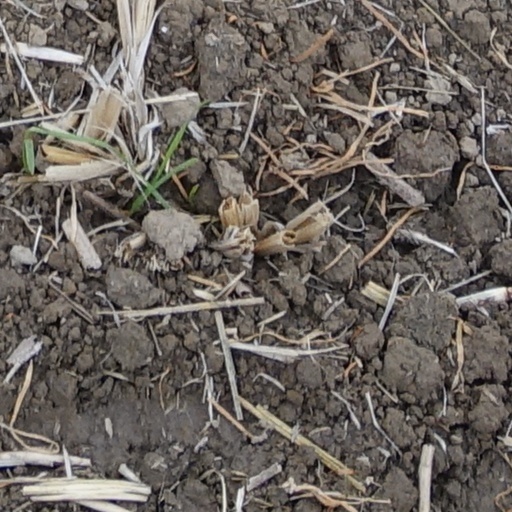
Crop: wheat